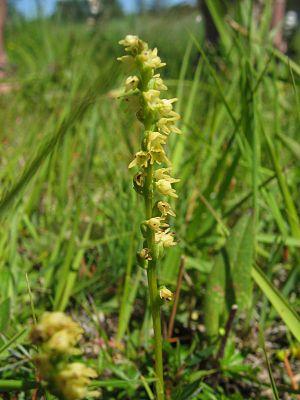
Cette liste de Tracheophyta de Bosnie-Herzégovine, ainsi que d’espèces introduites est un aperçu incomplet d’espèces de mousses, de fougères, de gymnospermes et d’angiospermes citées dans la littérature disponible en langues bosniaque, croate, serbe et serbo-croate. Cet aperçu n’inclue pas des espèces cultivées ni celles occasionnellement introduites.